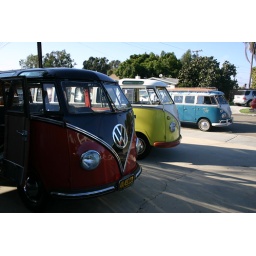
Three original paint buses (well...except mine is covered up by the yellow and white!)